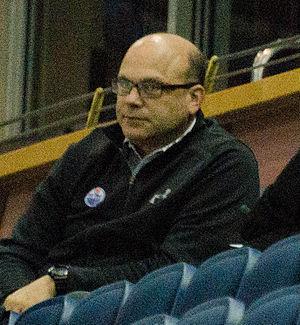
Peter Chiarelli est un joueur et dirigeant professionnel canadien de hockey sur glace. Il a exercé la fonction de directeur général des Bruins de Boston et des Oilers d'Edmonton, dans la Ligue nationale de hockey.